1980 Ligurian regional election

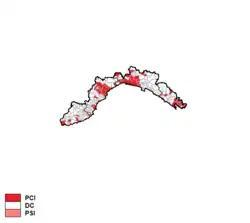
Largest party by municipality

The Italian Communist Party resulted the largest party, but lost some ground from five years before. After the election, Christian Democracy, the Italian Democratic Socialist Party, the Italian Liberal Party and the Italian Republican Party were able to form a government led by Republican Giovanni Persico (Organic centre-left), ousting the outgoing Communist-Socialist coalition government.